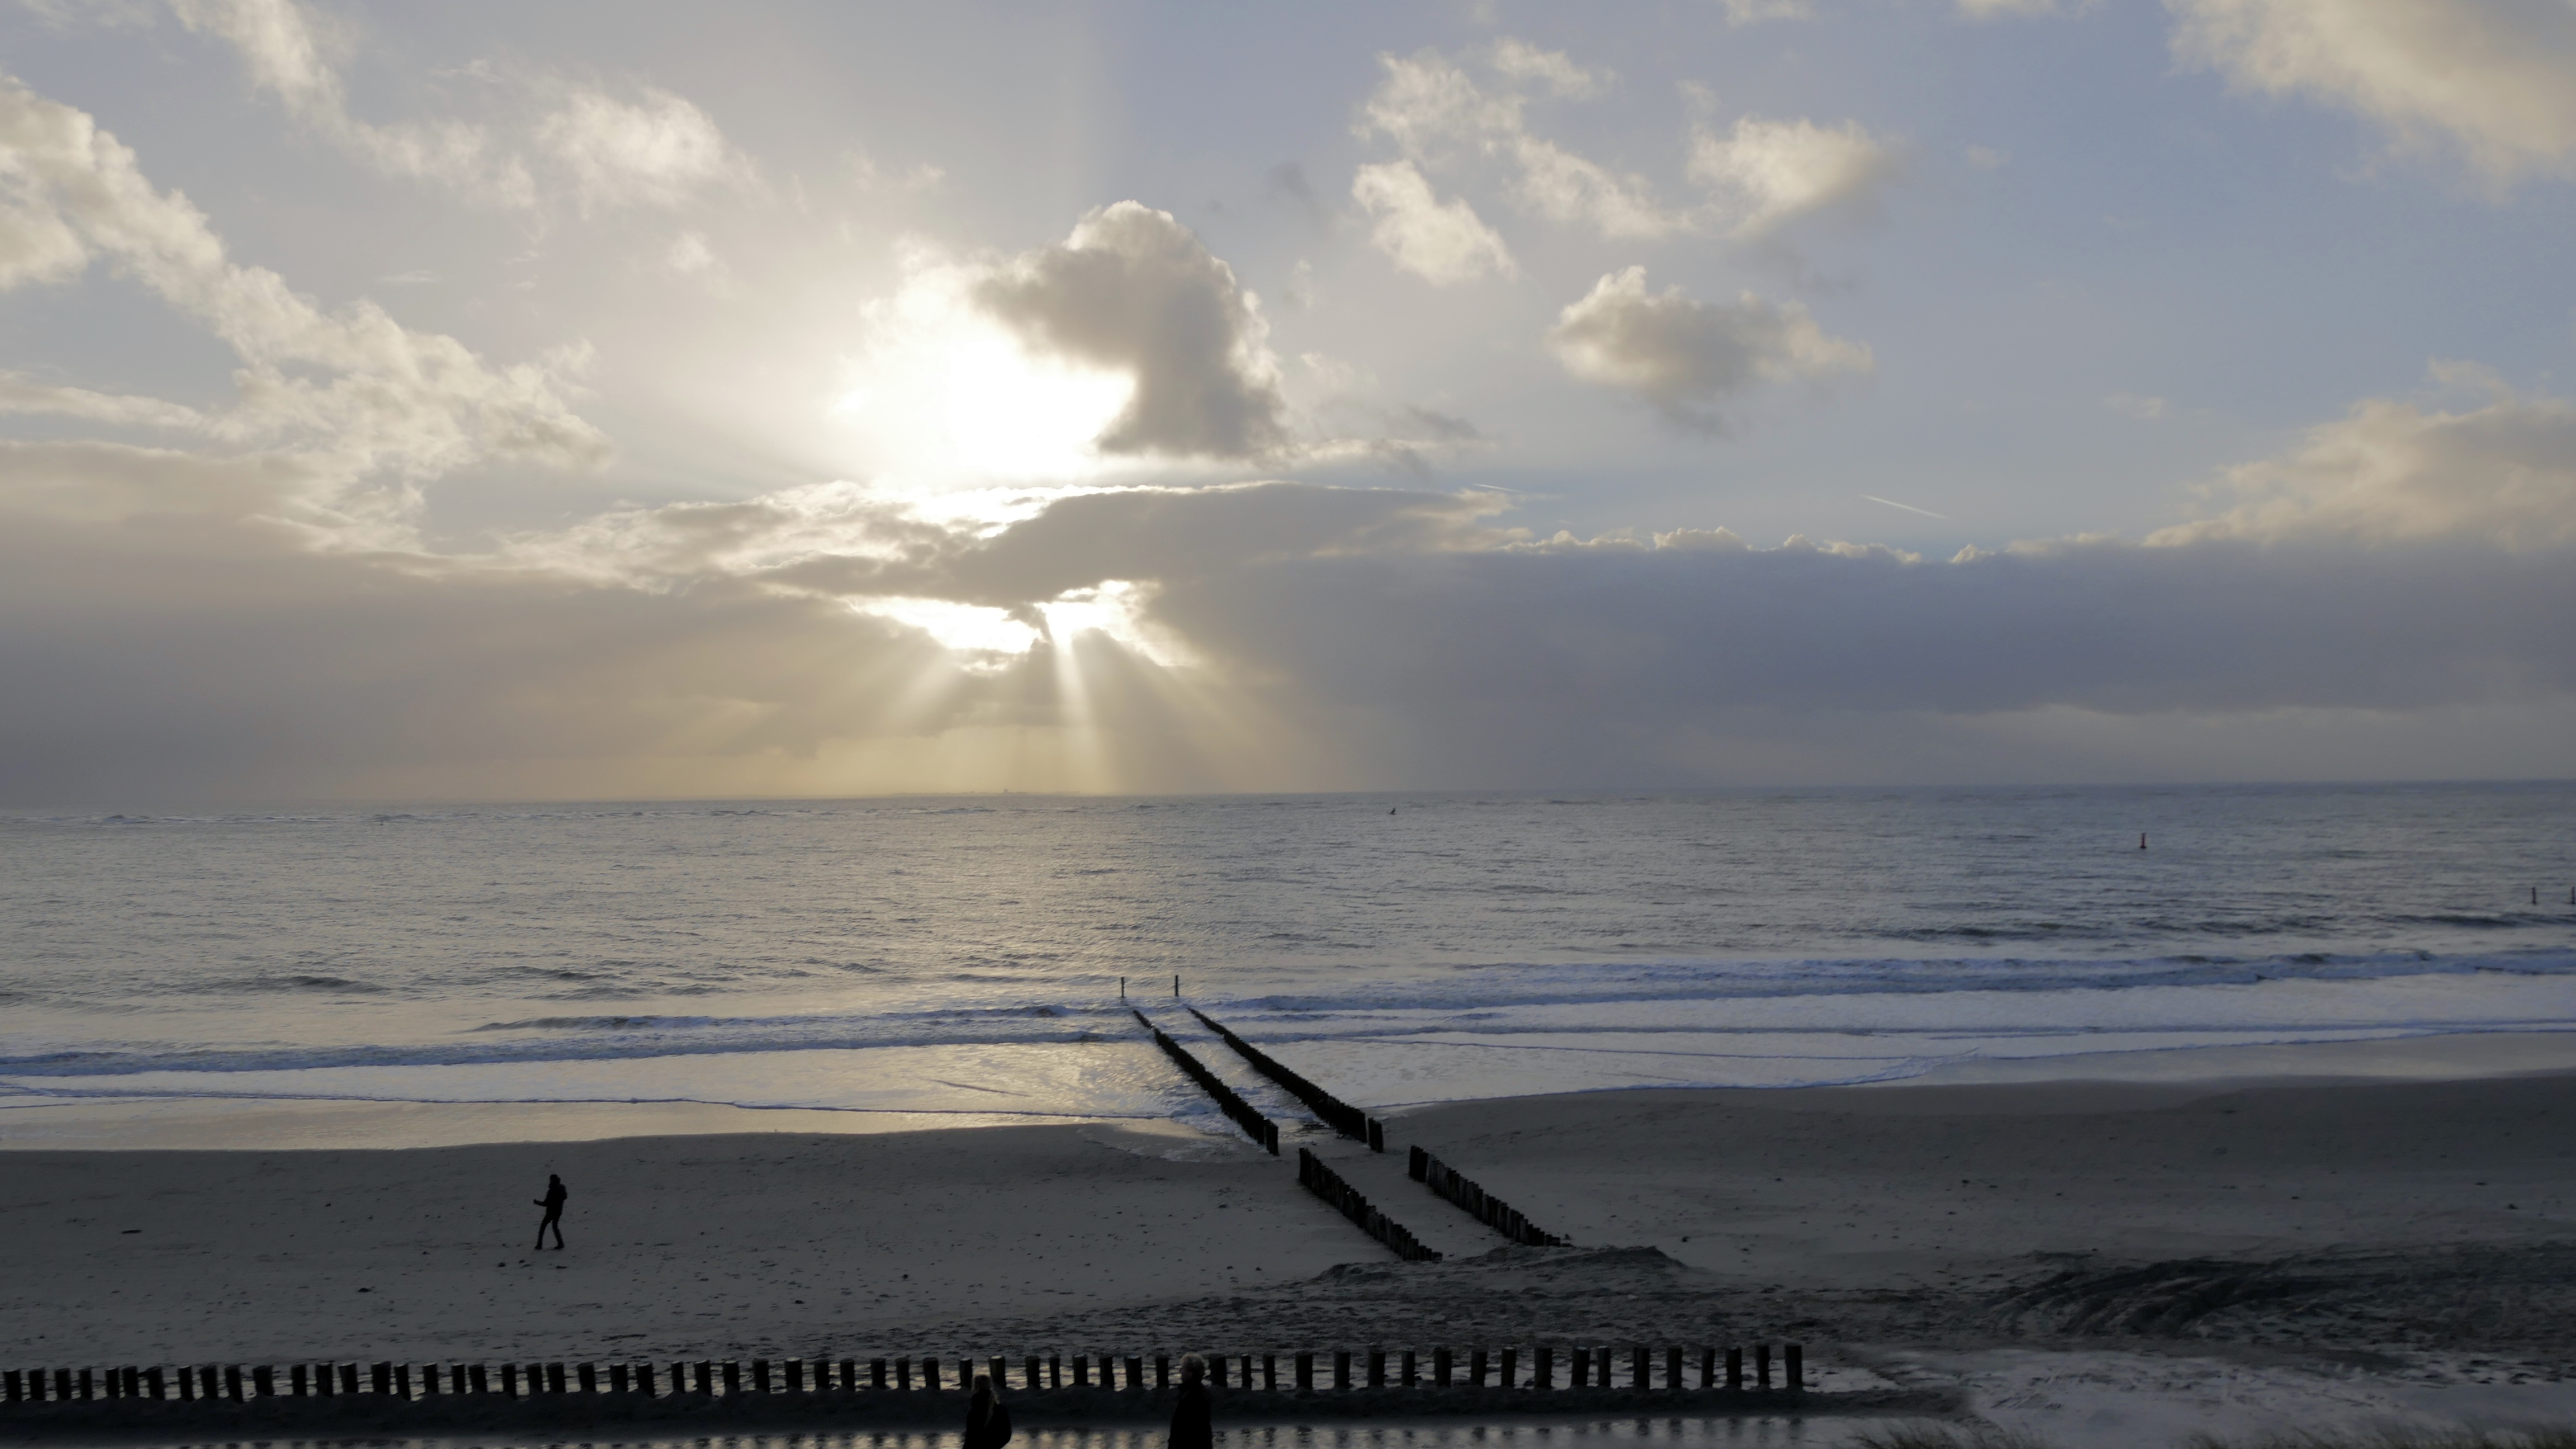
beach, sea, coast, water, nature, sand, ocean, horizon, cloud, sky, sun, sunrise, sunset, sunlight, morning, shore, wave, wind, dawn, dusk, evening, weather, holiday, body of water, holland, netherlands, clouds, bollard, north sea, beach sea, ebb, by the sea, beautiful beaches, most beach, atmospheric phenomenon, wind wave